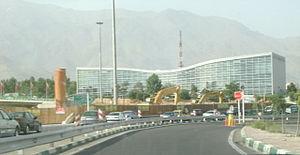
Le parc Mellat est un jardin public de Téhéran, la capitale de l'Iran.